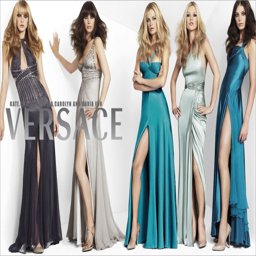
gowns take the spotlight in fall - winter campaign